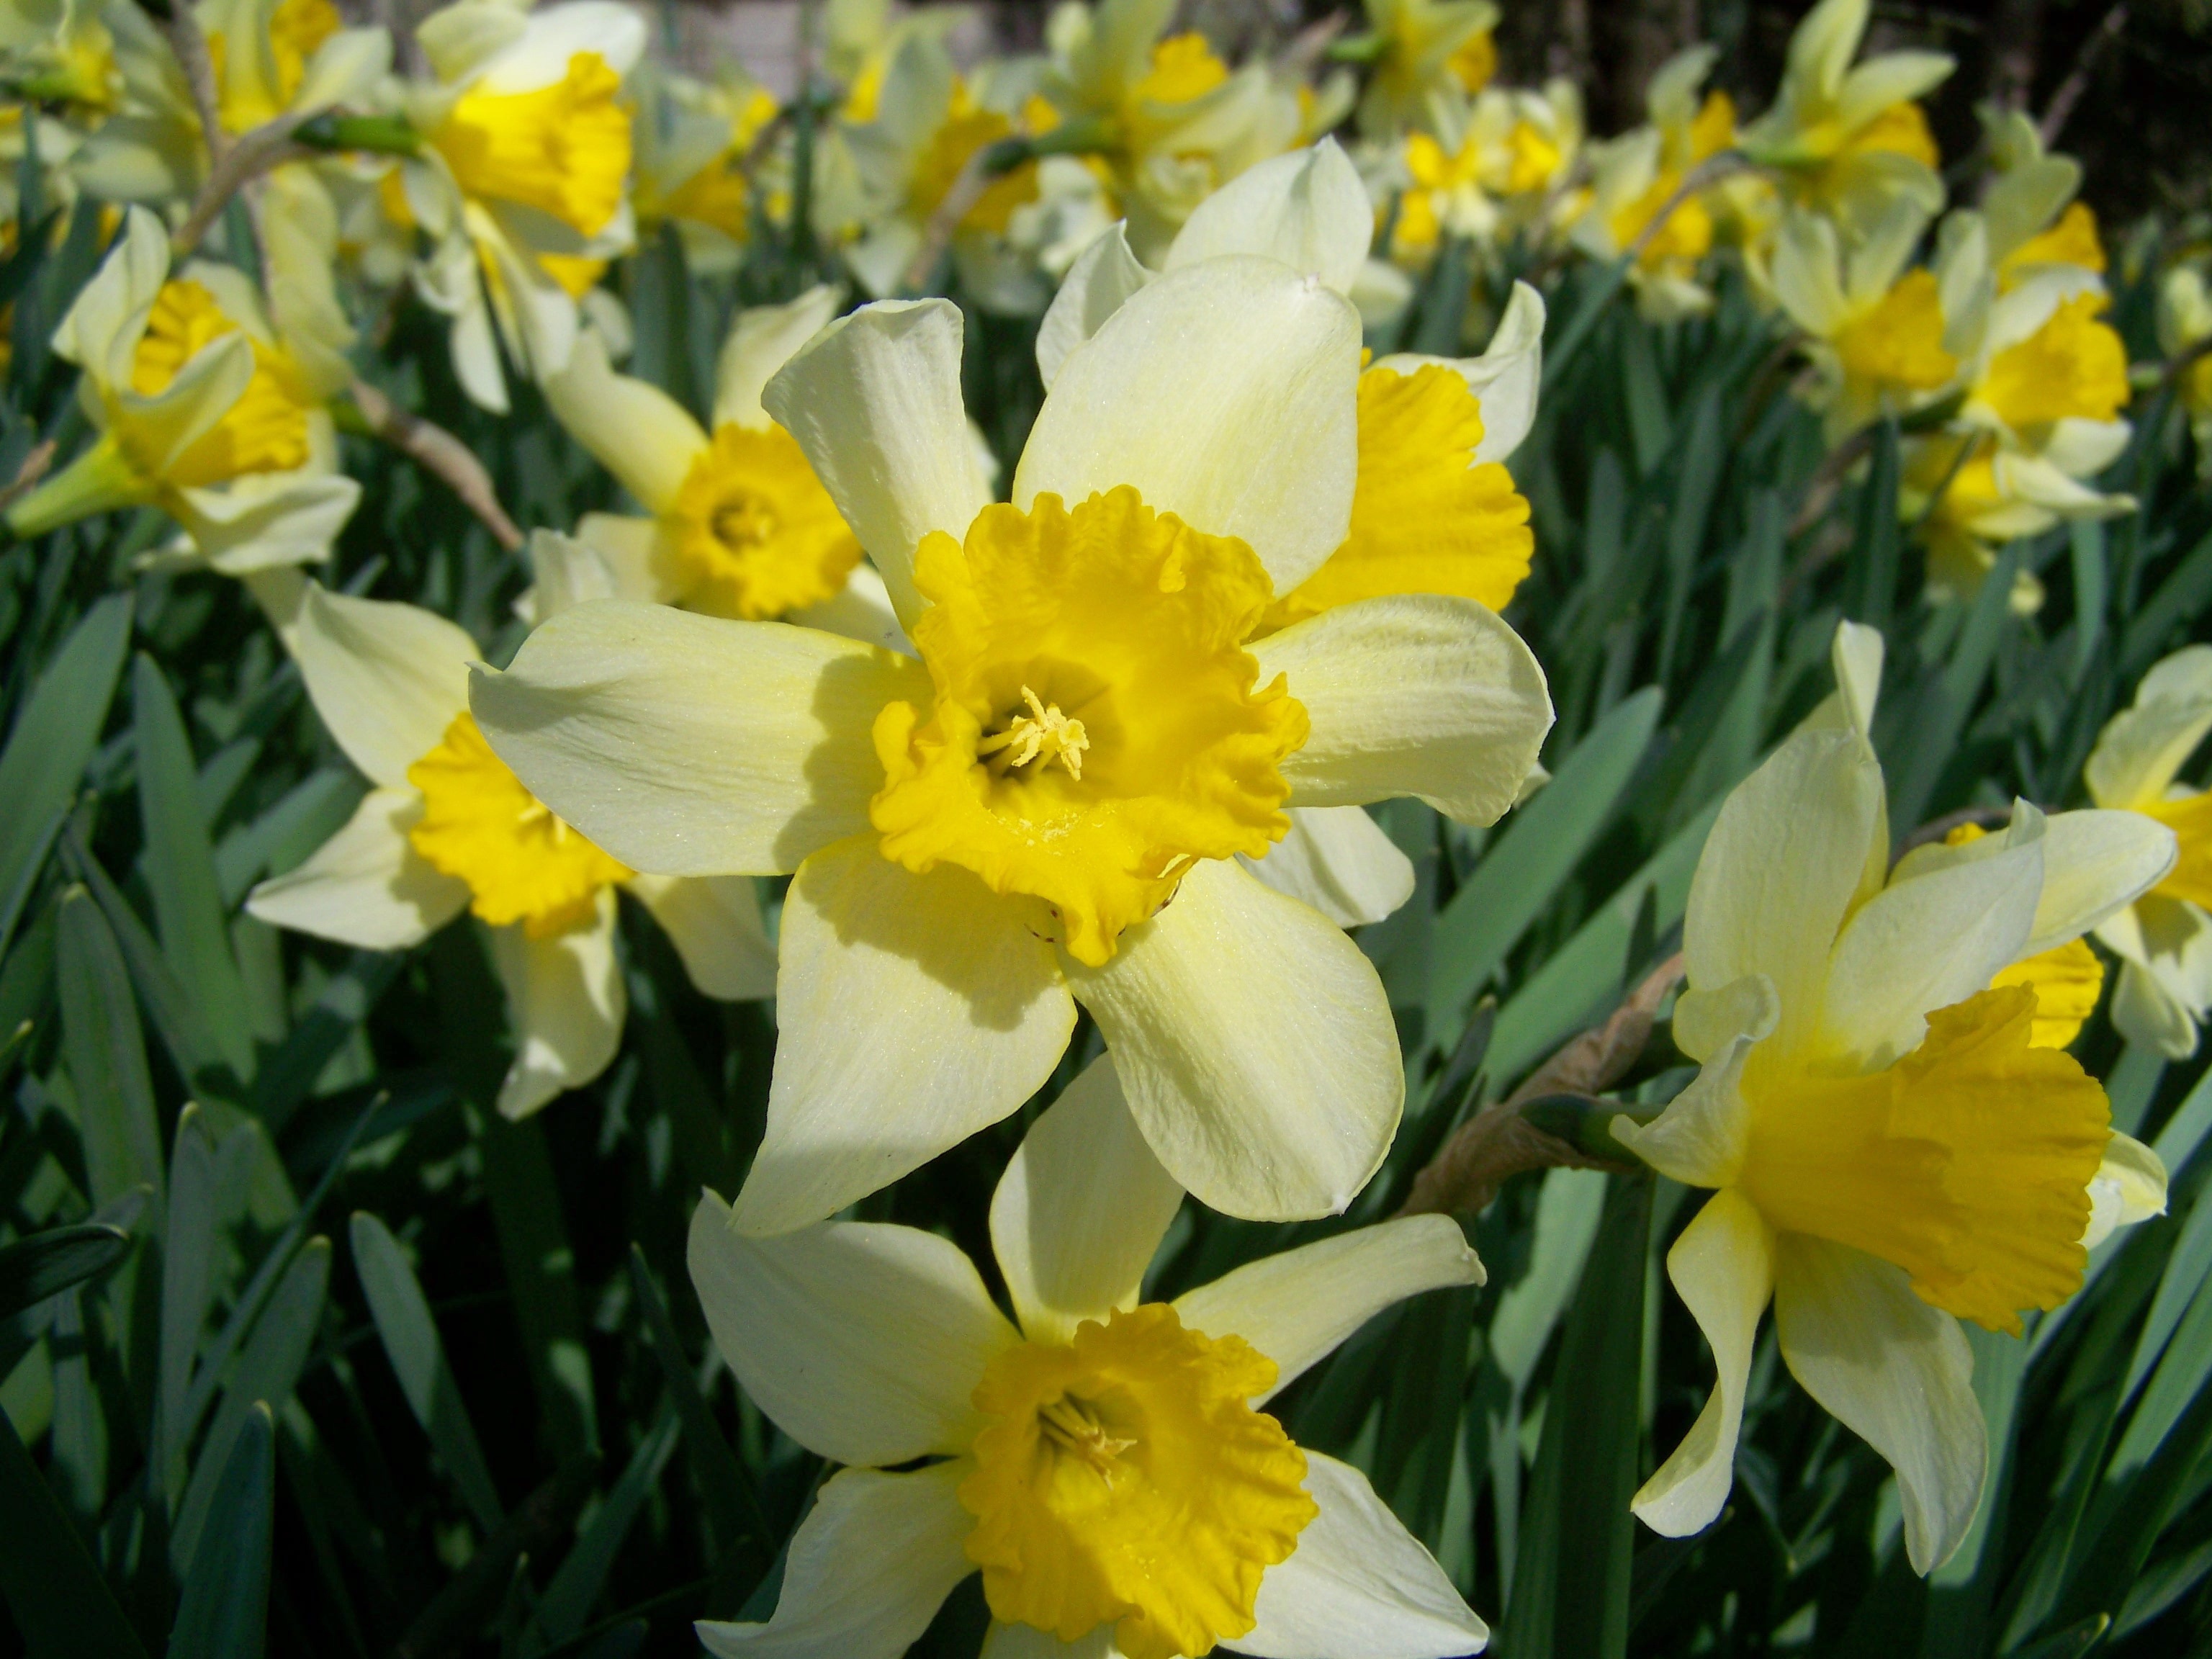
plant, flower, spring, yellow, daffodil, yellow flower, narcissus, daylily, flowering plant, land plant